Struggle for Constantinople (1204–1261)

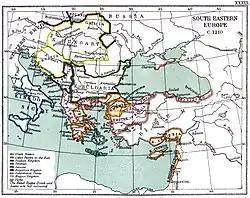

The Latin Empire was immediately faced with serious internal problems. The Latins had considerably damaged Constantinople, their own new capital, in their sack and much of its wealth had been given away to the Venetians. Some of the new Latin lords also proved unruly, in particular Boniface of Montferrrat who had expected to be elected emperor himself. To placate Boniface, Baldwin promised him a vassal kingdom surrounding Thessalonica, then held by Alexios III. Of the three Alexioi who claimed imperial authority, Alexios III was the best placed to retake Constantinople. Although he had been a disappointing ruler, Alexios III had ruled longer and more successfully than Alexios V, held important territories in the Balkans, and could expect the support of his son-in-law Theodore Laskaris in Anatolia. In the summer of 1204, Baldwin attacked Alexios V. Unable to defeat the Latins, Alexios V sought an alliance with Alexios III and married his daughter, Eudokia Angelina. Alexios III quickly reneged on the alliance however, and had Alexios V blinded. Soon thereafter, the Latins captured Mosynopolis and Alexios V, who was executed in Constantinople. Alexios III fled further into Greece.